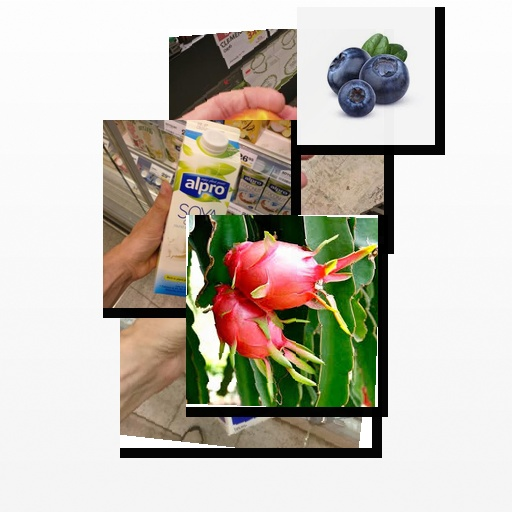
Food items: blueberry, dragon_fruit, soy_milk, nectarine, sour_milk